New Hampshire

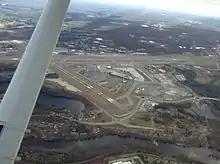
Manchester–Boston Regional Airport from the air

The governor of New Hampshire, since January 9, 2025, is Republican Kelly Ayotte. New Hampshire's two U.S. senators are Jeanne Shaheen and Maggie Hassan, both of whom are Democrats and former governors. New Hampshire's two U.S. representatives as of January 2025 are Chris Pappas and Maggie Goodlander, both Democrats.